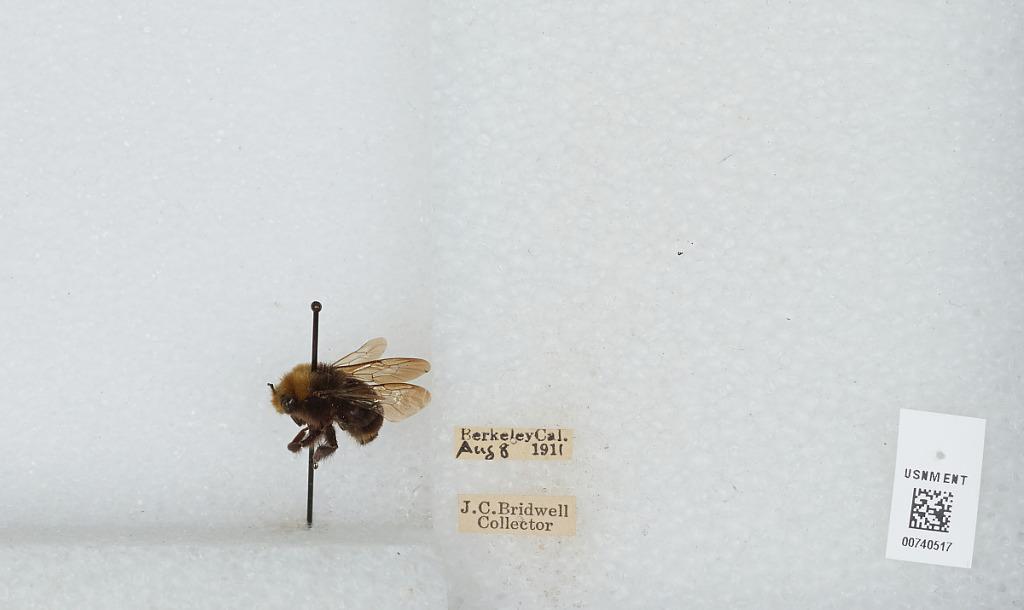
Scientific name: Bombus (Pyrobombus) vosnesenskii Radoszkowski
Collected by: J. Bridwell
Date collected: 1911-8-8
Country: United States
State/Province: California
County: Alameda
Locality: Berkeley
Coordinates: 37.8717, -122.273